Fehérvár FC

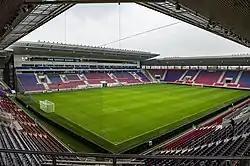
MOL Aréna Sóstó was opened in 2018

On 7 February 2017, László Horváth, project manager of Sóstó Konzorcium, said that the first phase of the construction ended. The demolition of the interior of the remaining main stand ended. The concrete of the demolished parts of the main stand will be reused in the building of the new stands. The Sóstó Konzorcium will have 14 months to finish the construction of the stadium.